Agriculture in the United States

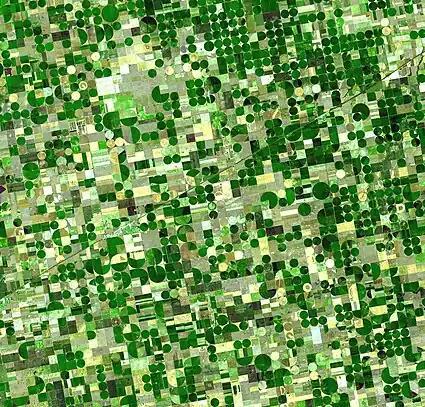
Satellite image of circular crop fields characteristic of center pivot irrigation in Kansas (June 2001).

Tonnes of United States agriculture production, as reported by the Food and Agriculture Organization (FAO) of the U.N. in 2003 and 2013 (ranked roughly in order of value):